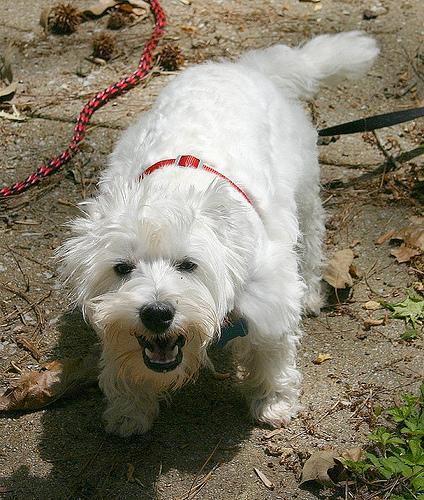
scottish terrier